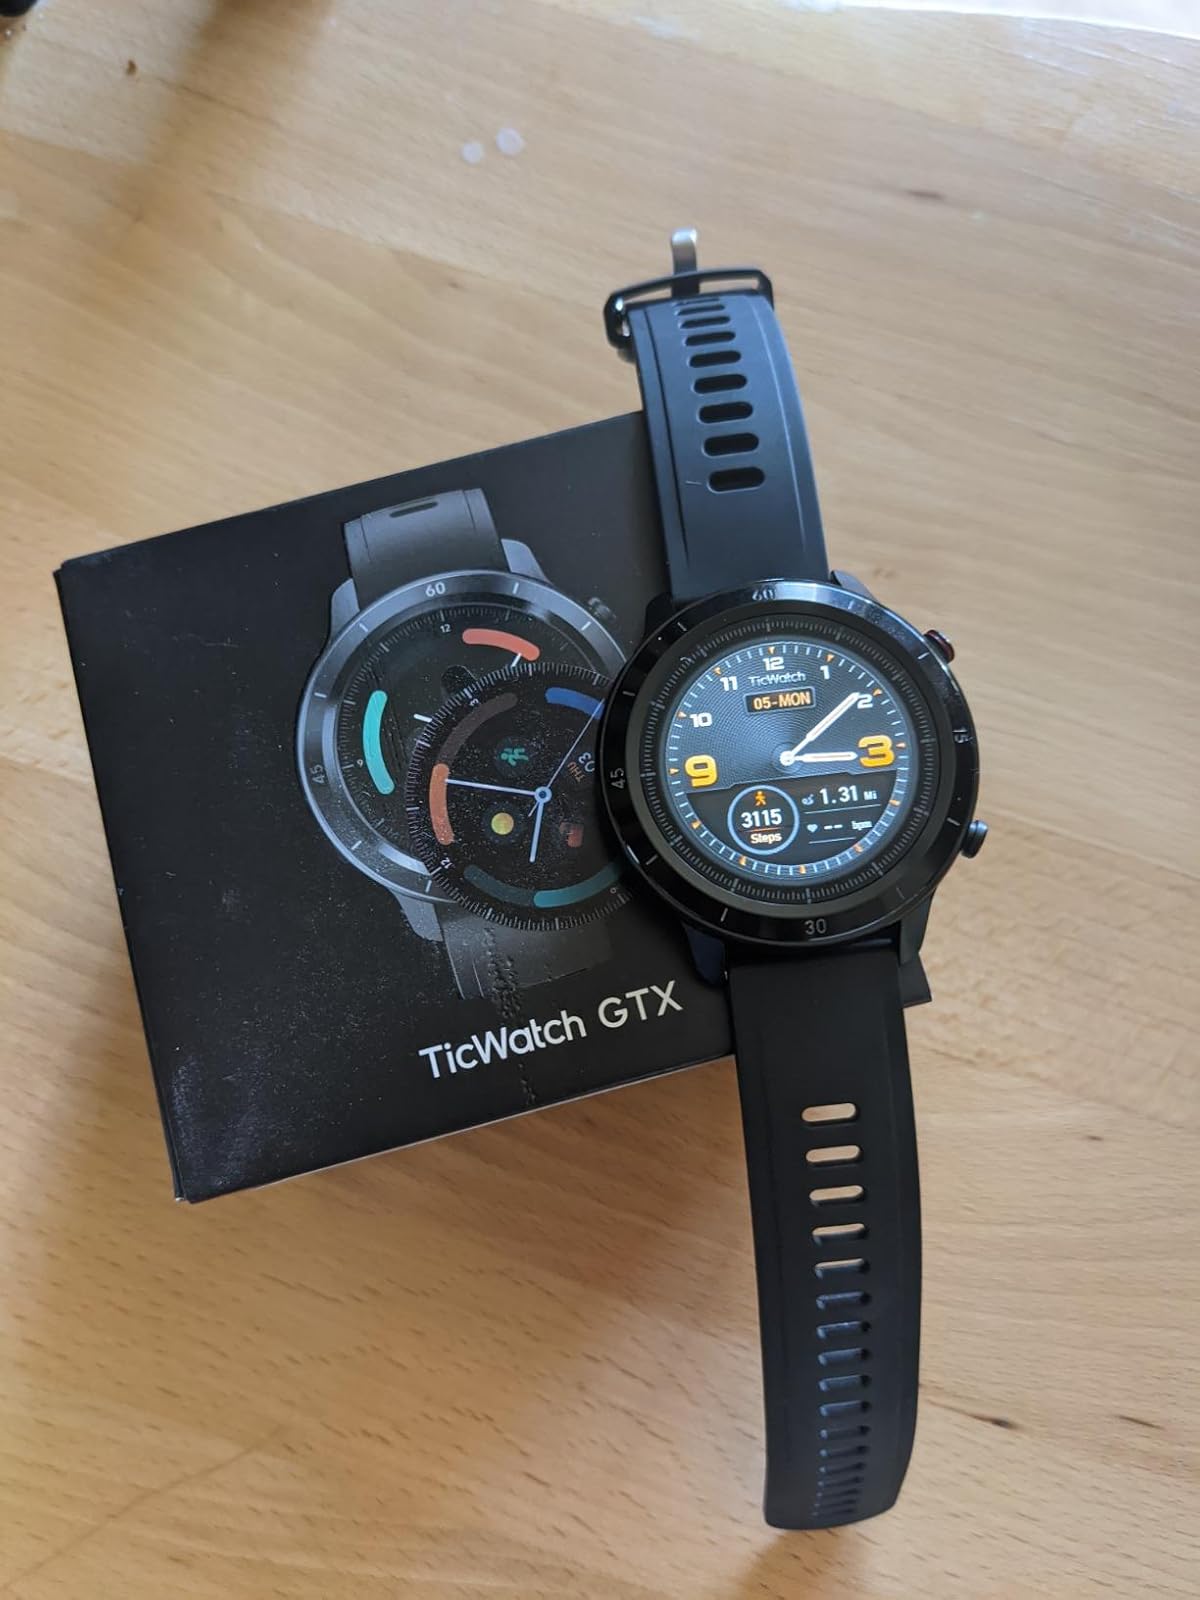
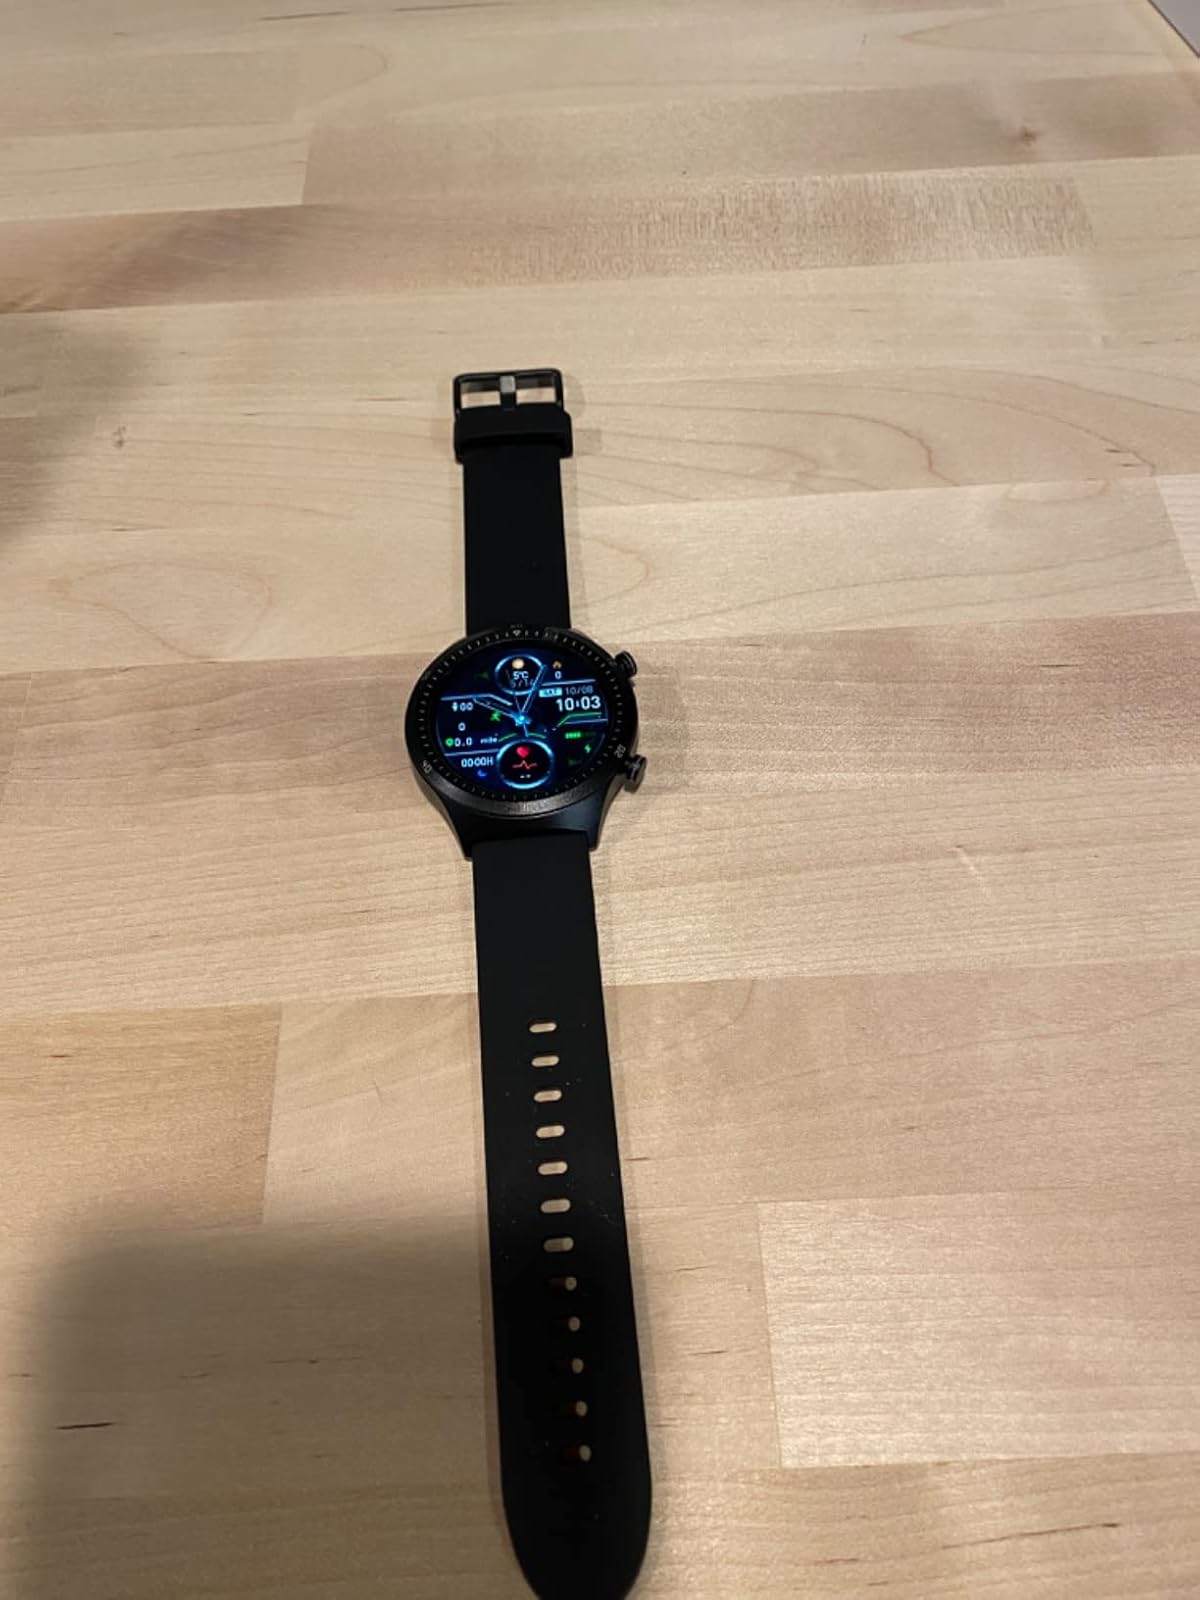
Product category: smartwatch
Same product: no